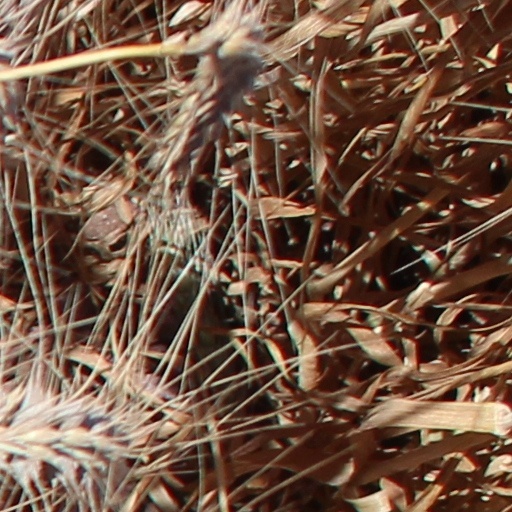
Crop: wheat